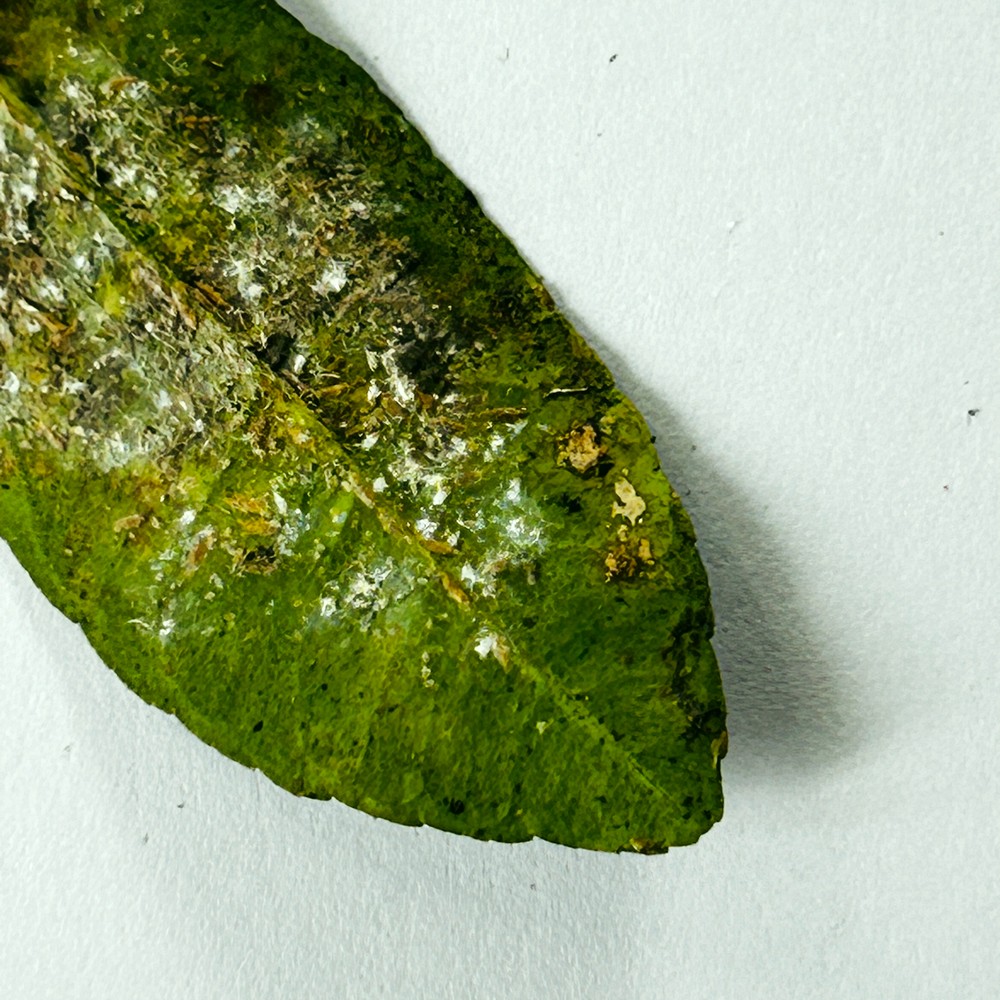
Label: Bacterial Blight